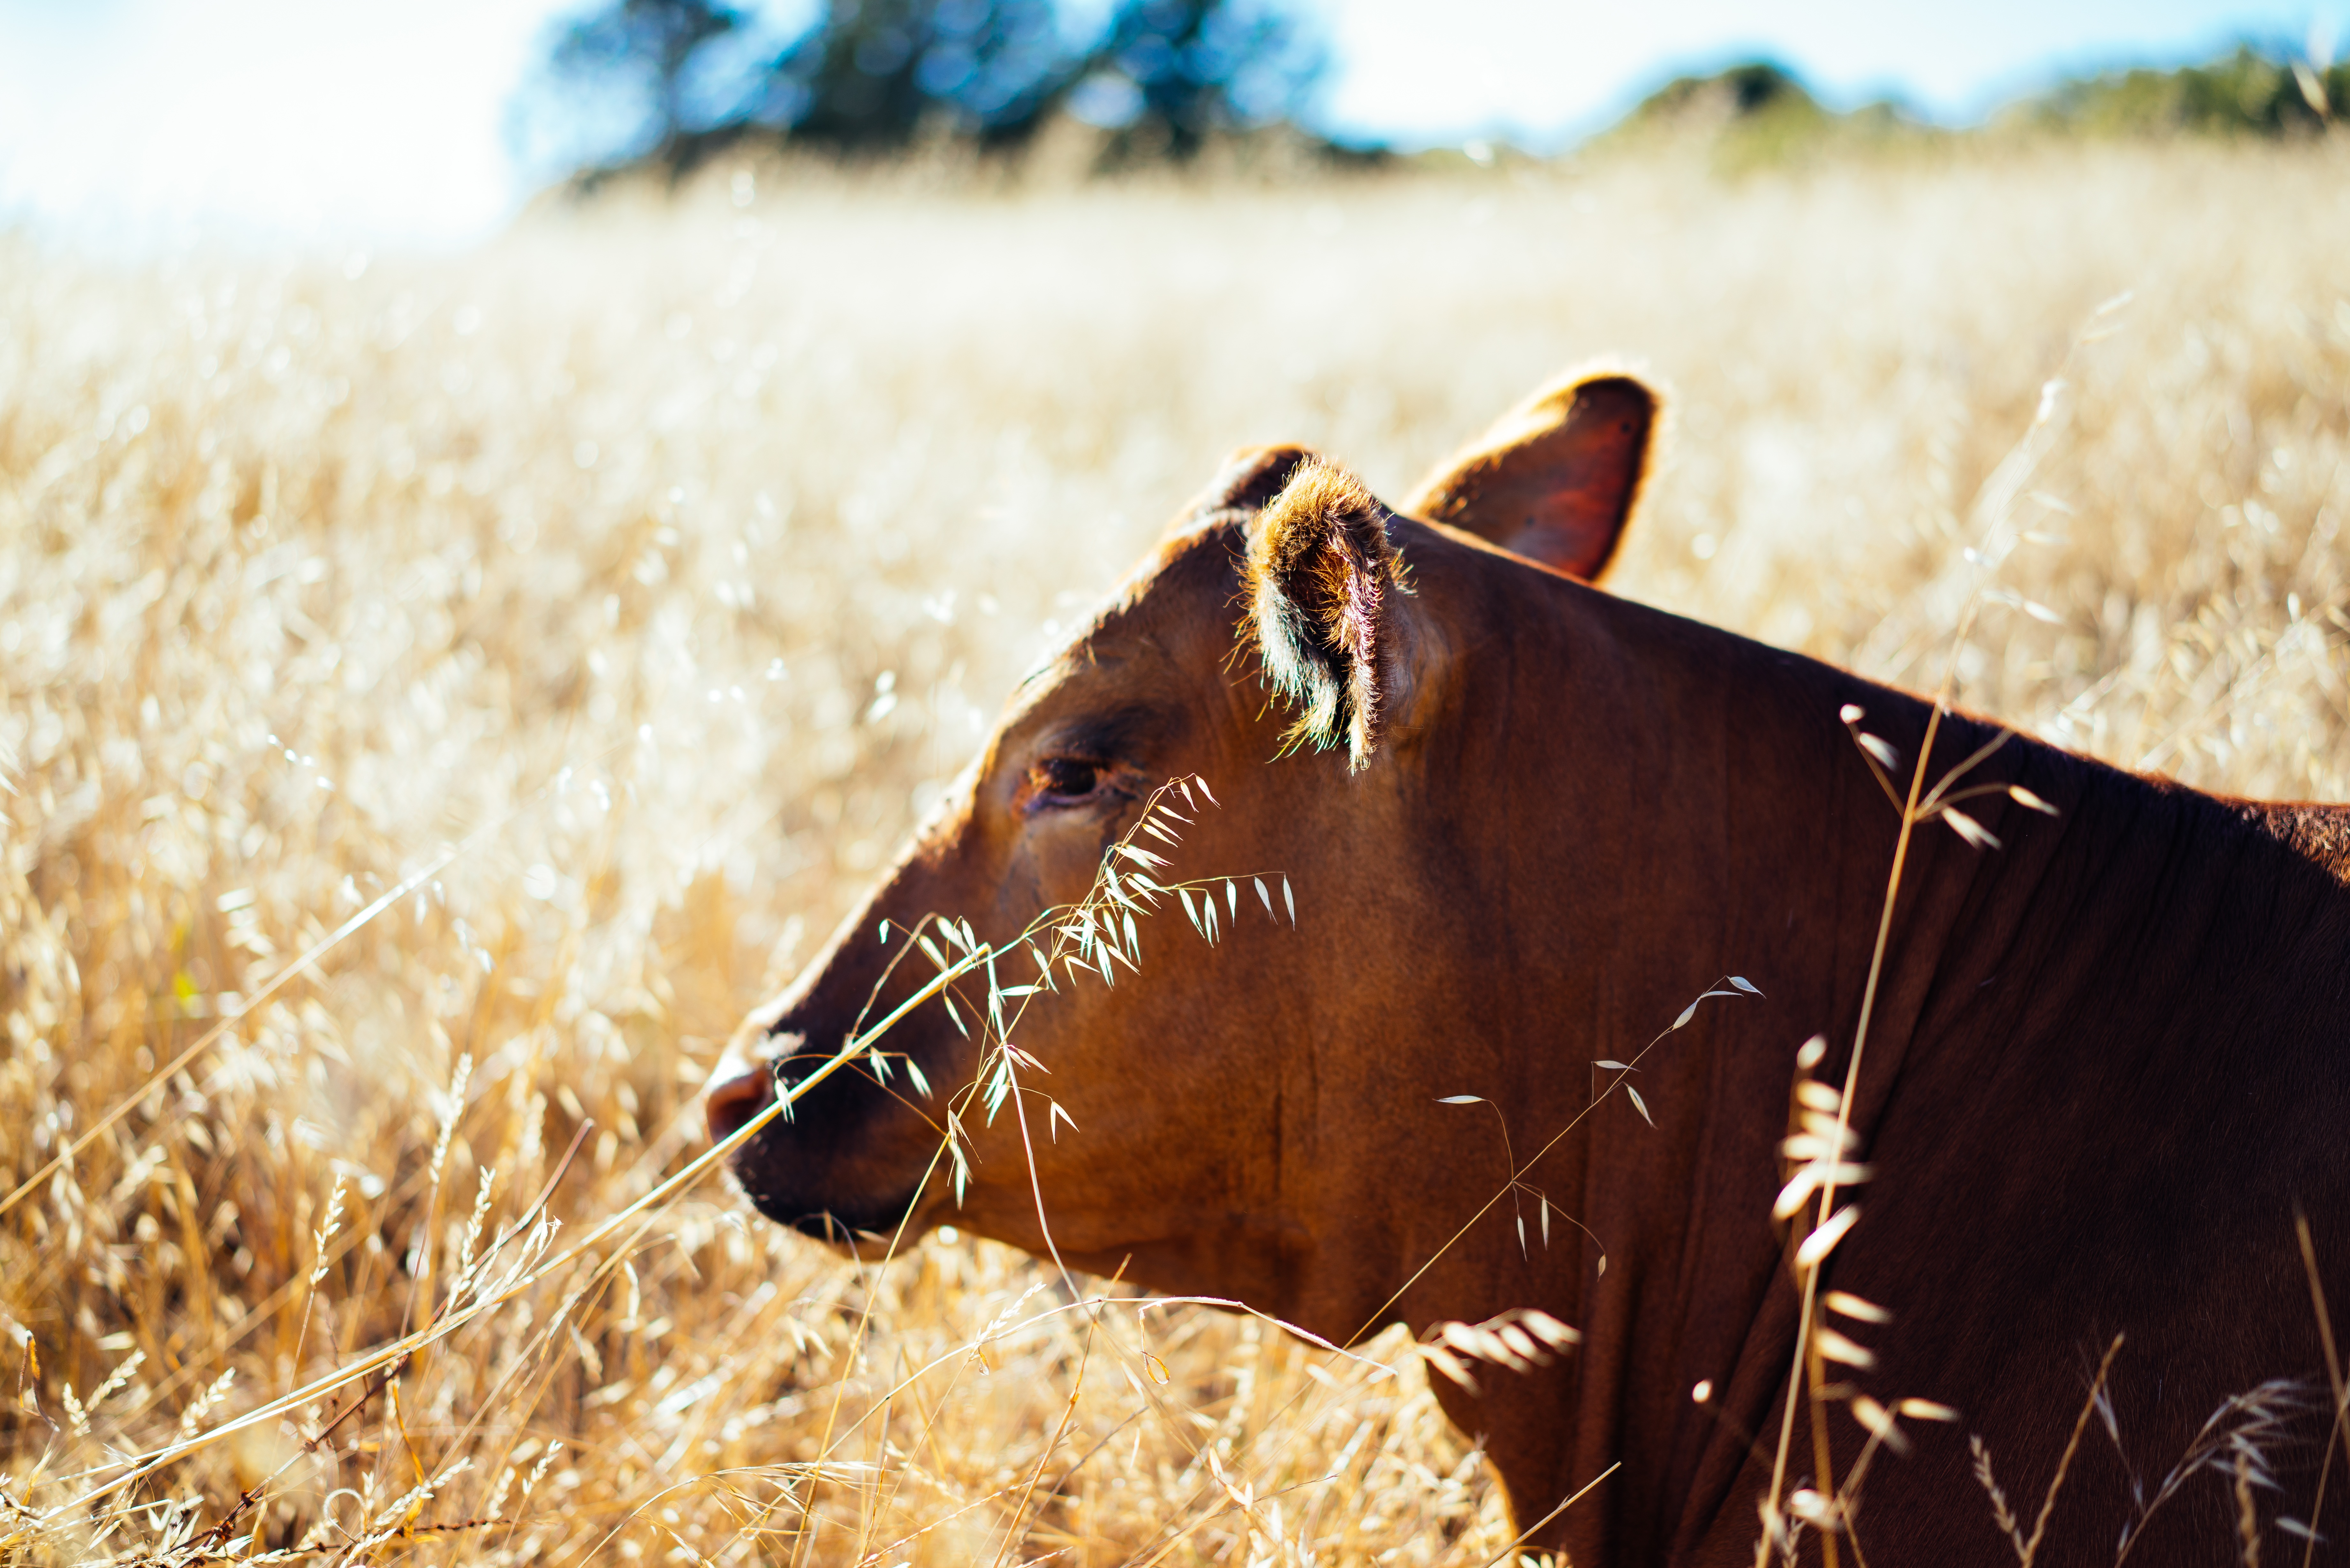
grass, field, wildlife, horse, mammal, agriculture, rural area, grass family, cattle like mammal, horse like mammal